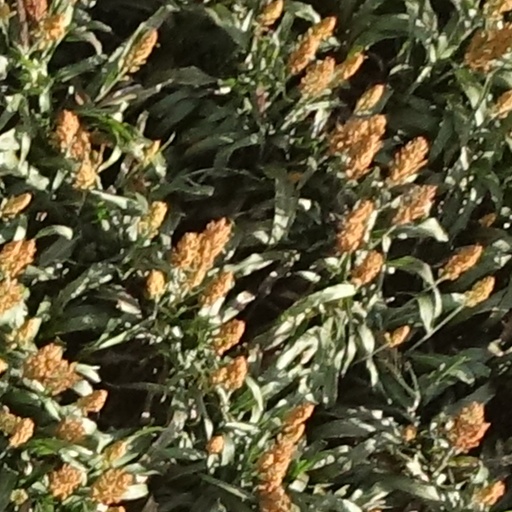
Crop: sorghum